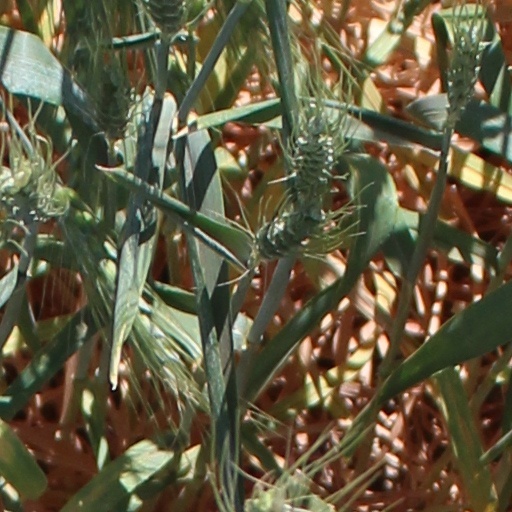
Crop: wheat